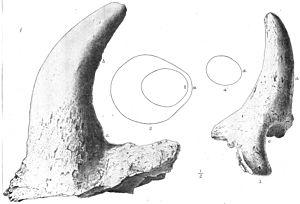
Ceratops est un genre douteux éteint de dinosaure de la famille des Ceratopsidae qui a vécu pendant le Crétacé supérieur.